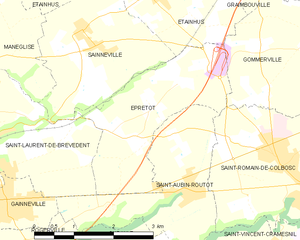
Carte des communes françaises Épretot